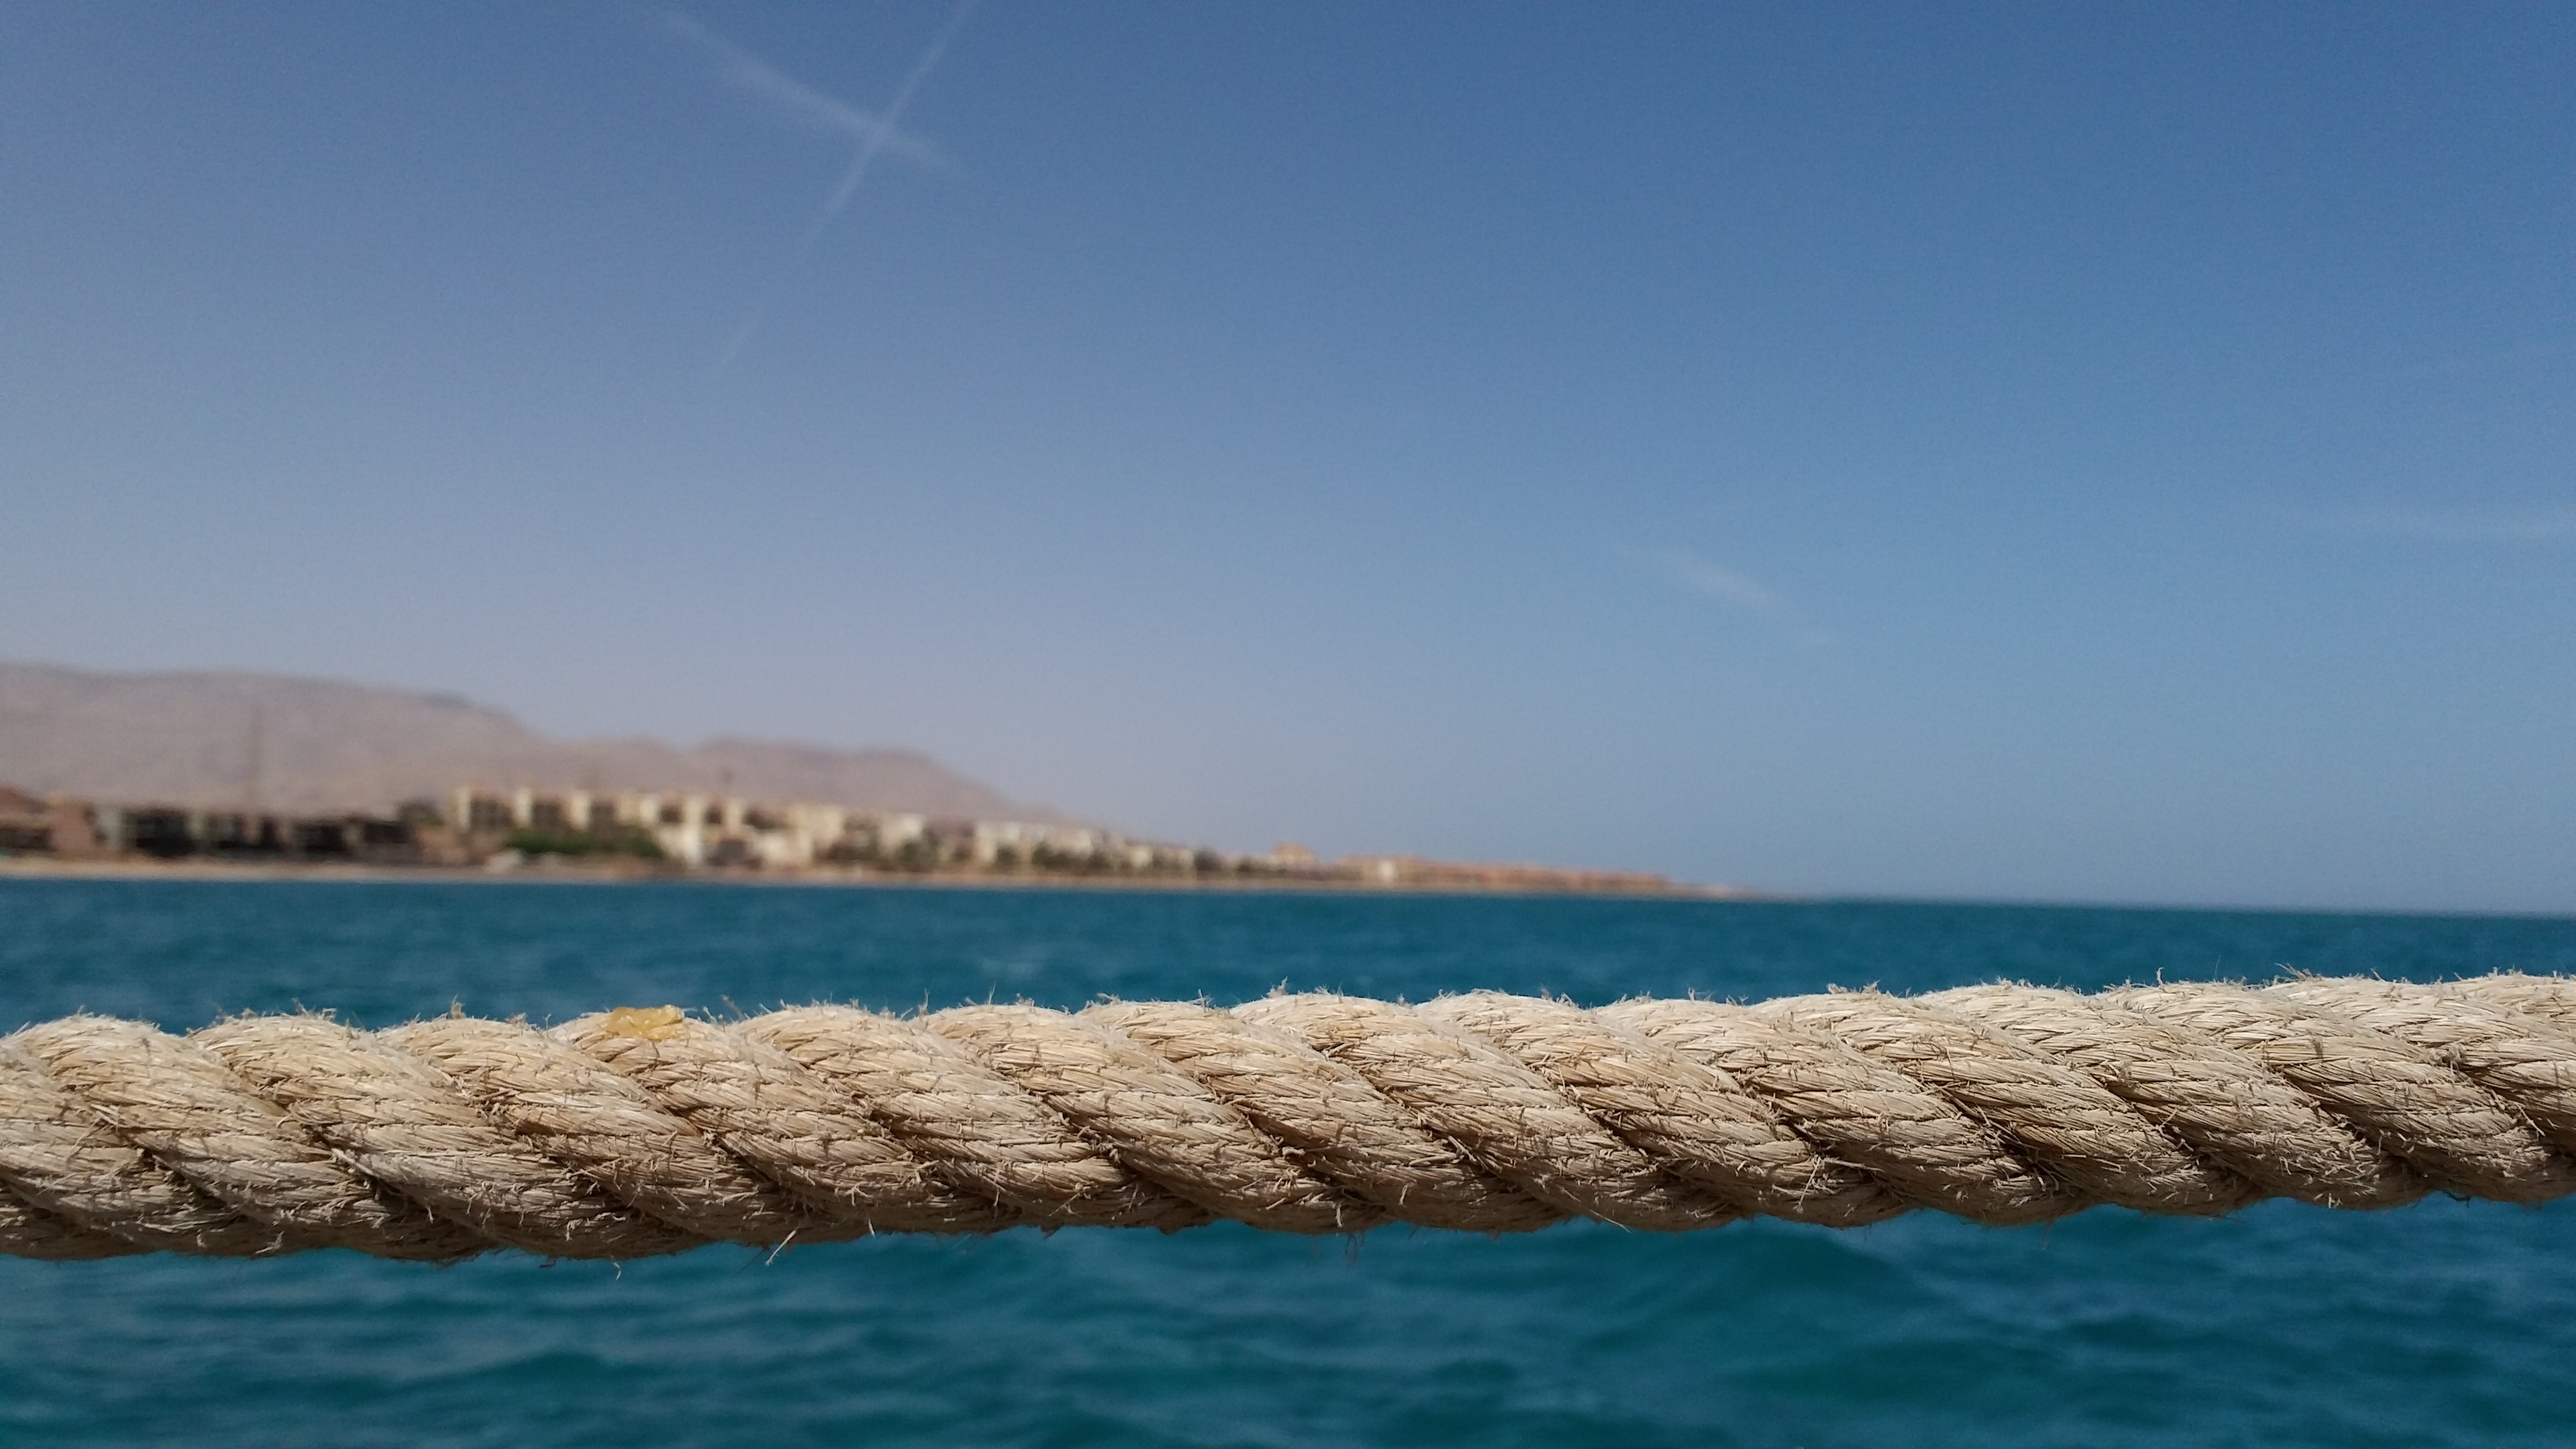
beach, sea, coast, sand, ocean, horizon, sky, shore, wave, lake, bay